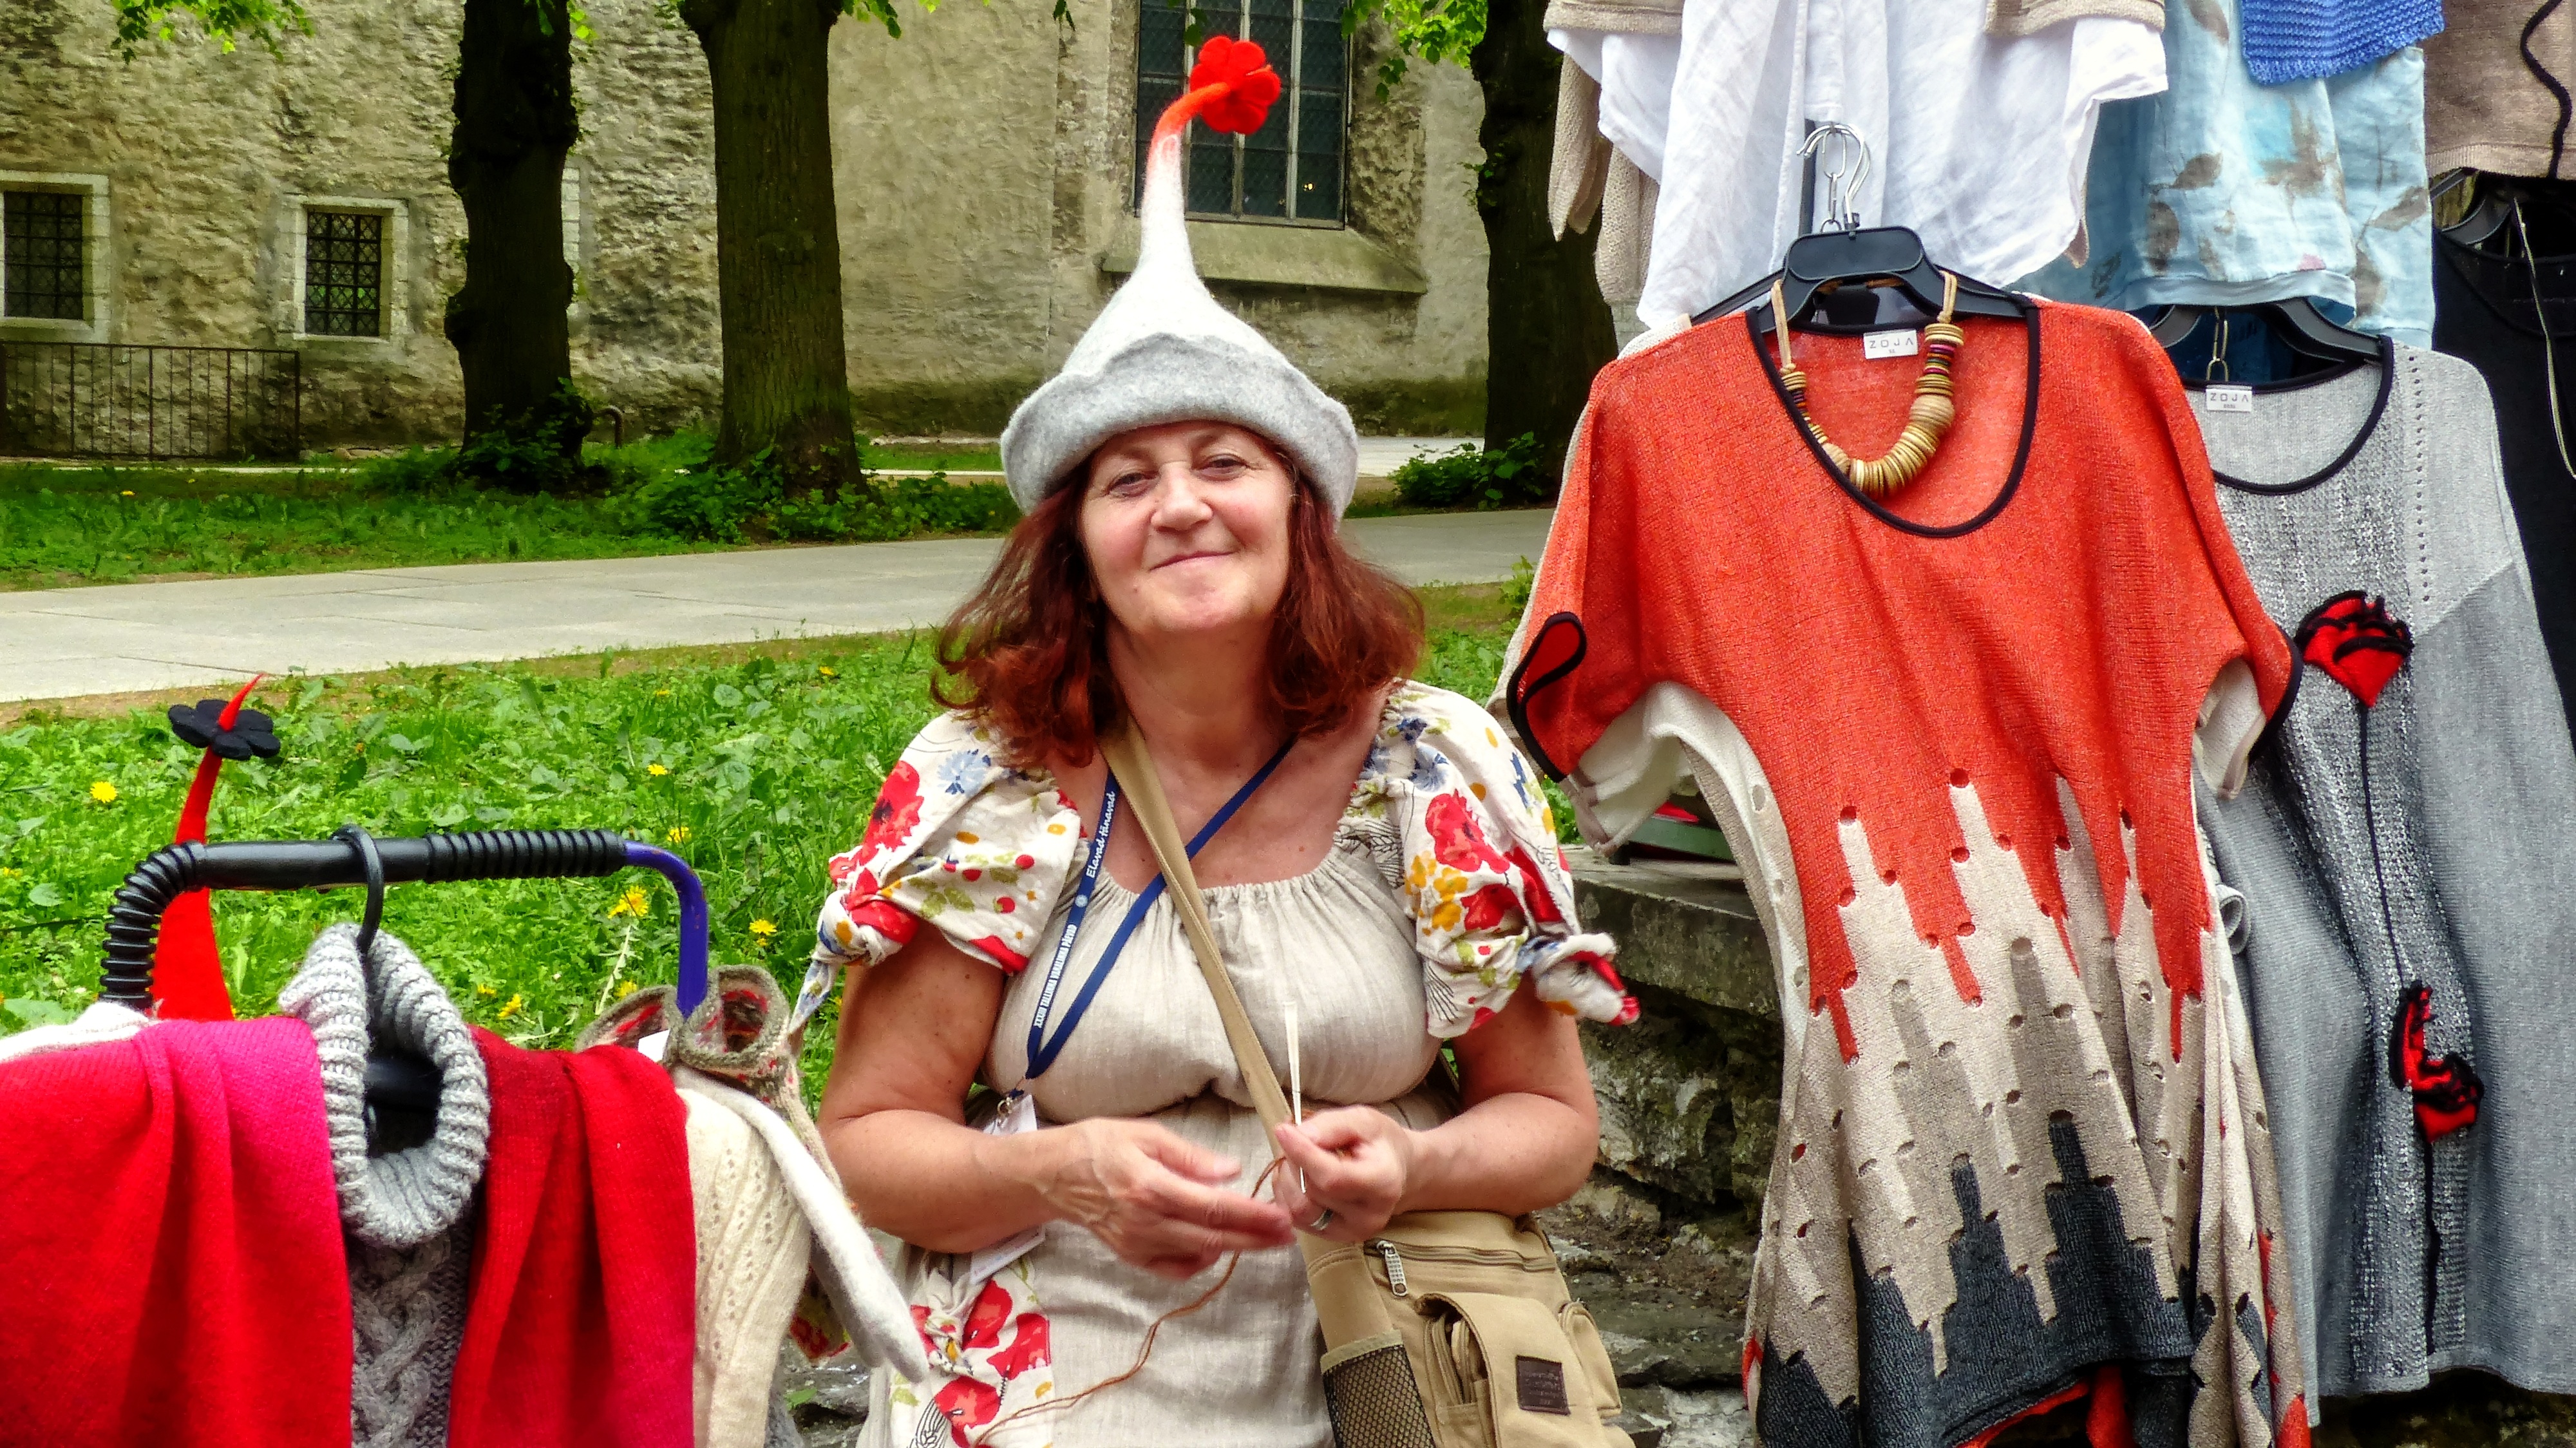
sea, people, spring, red, color, holiday, tourism, cruise, festival, estonia, russia, tradition, shipping, middle ages, baltic sea, warnem nde, ship travel, aida, sankt petersburg, marktfrau in tallinn